Texas Chainsaw House

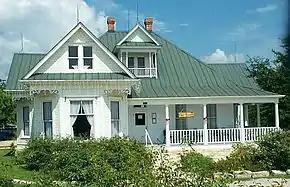
The so-called Chainsaw House was moved from the La Frontera site to Kingsland in 1998 and restored for use as a restaurant as part of a hotel and railroad district.

The Texas Chainsaw House is located in Kingsland, Texas, on the grounds of The Antlers Hotel. This 1900s late Edwardian farm house was featured prominently in Tobe Hooper's horror film "The Texas Chain Saw Massacre" as the home of Leatherface and his cannibalistic family, before it was moved to this location from Williamson County in 1998. The then-dilapidated farm house originally sat on Quick Hill Road during the July–August 1973 filming of the movie. The original site is where La Frontera is now located, in Round Rock.